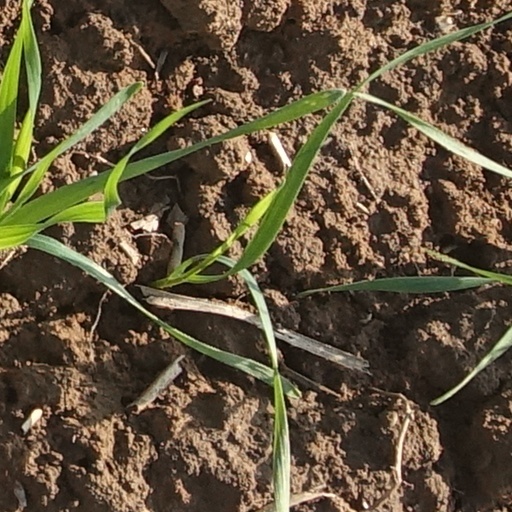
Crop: wheat